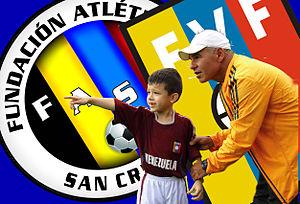
Miguel Ángel Echenausi est un joueur de football international vénézuélien, qui évoluait au poste de défenseur, avant de devenir ensuite entraîneur.